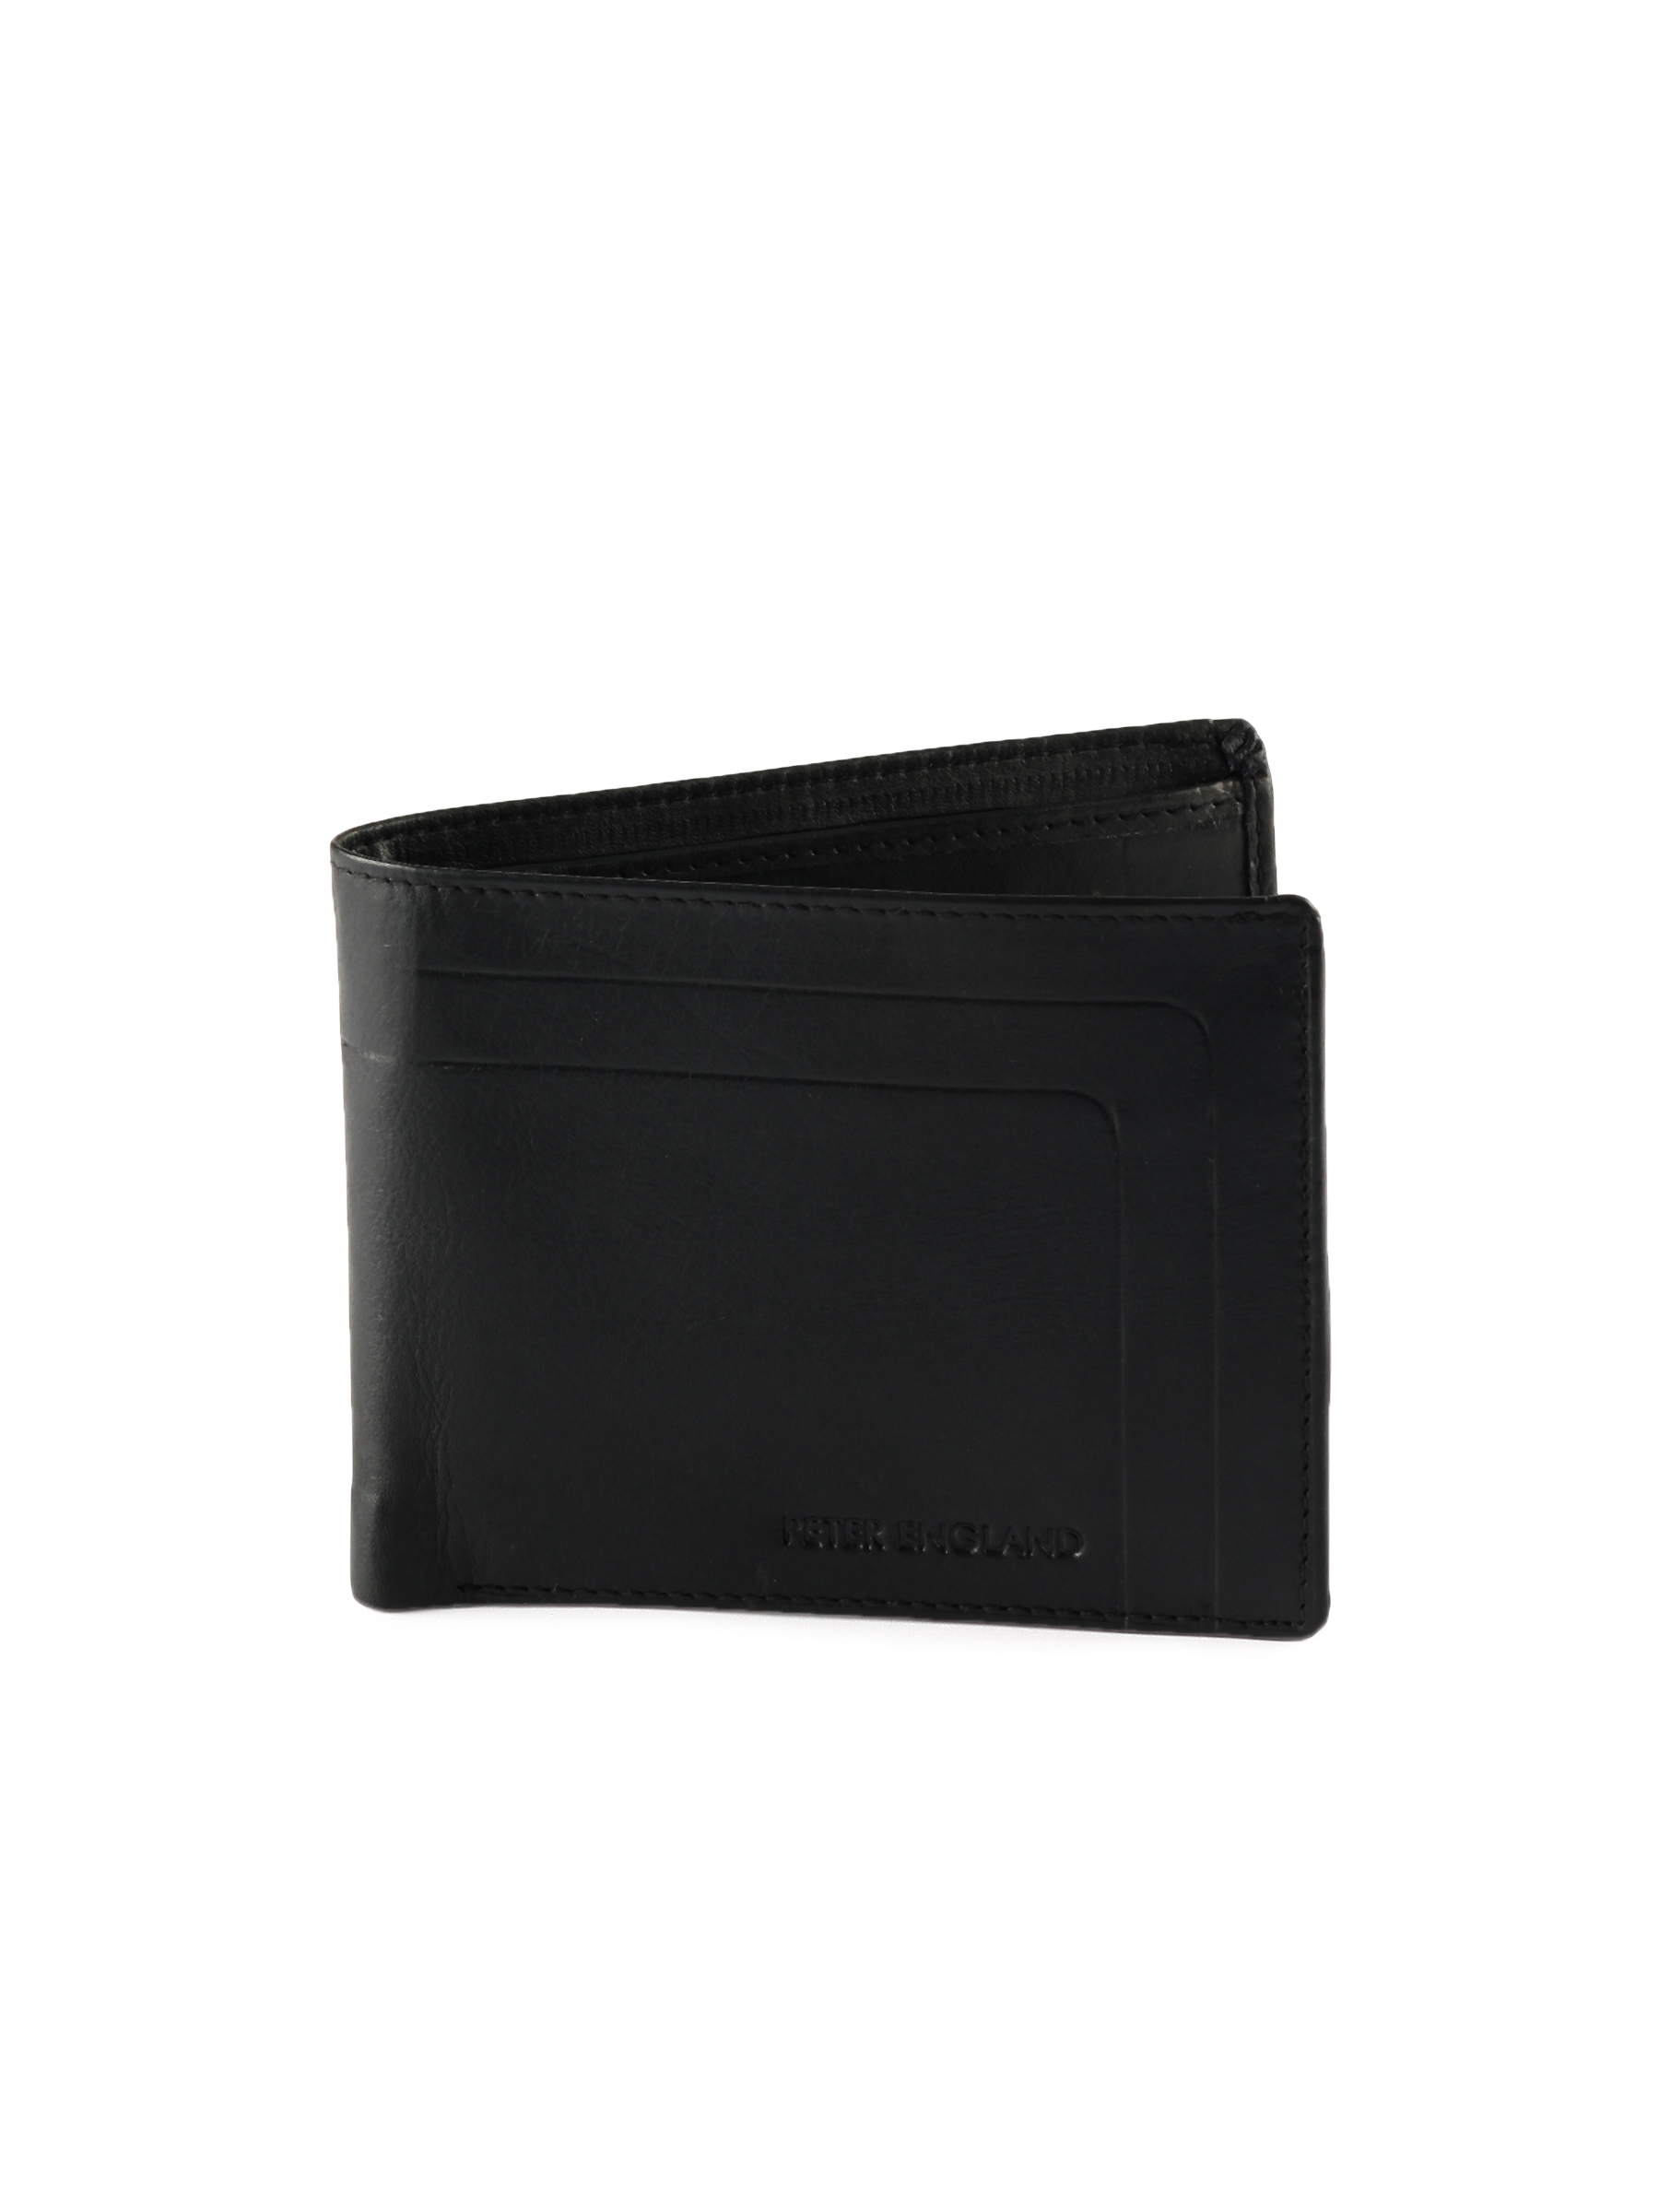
Peter England Men Statements Black Wallet
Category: Accessories / Wallets / Wallets
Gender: Men
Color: Black
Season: Fall 2011
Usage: Formal